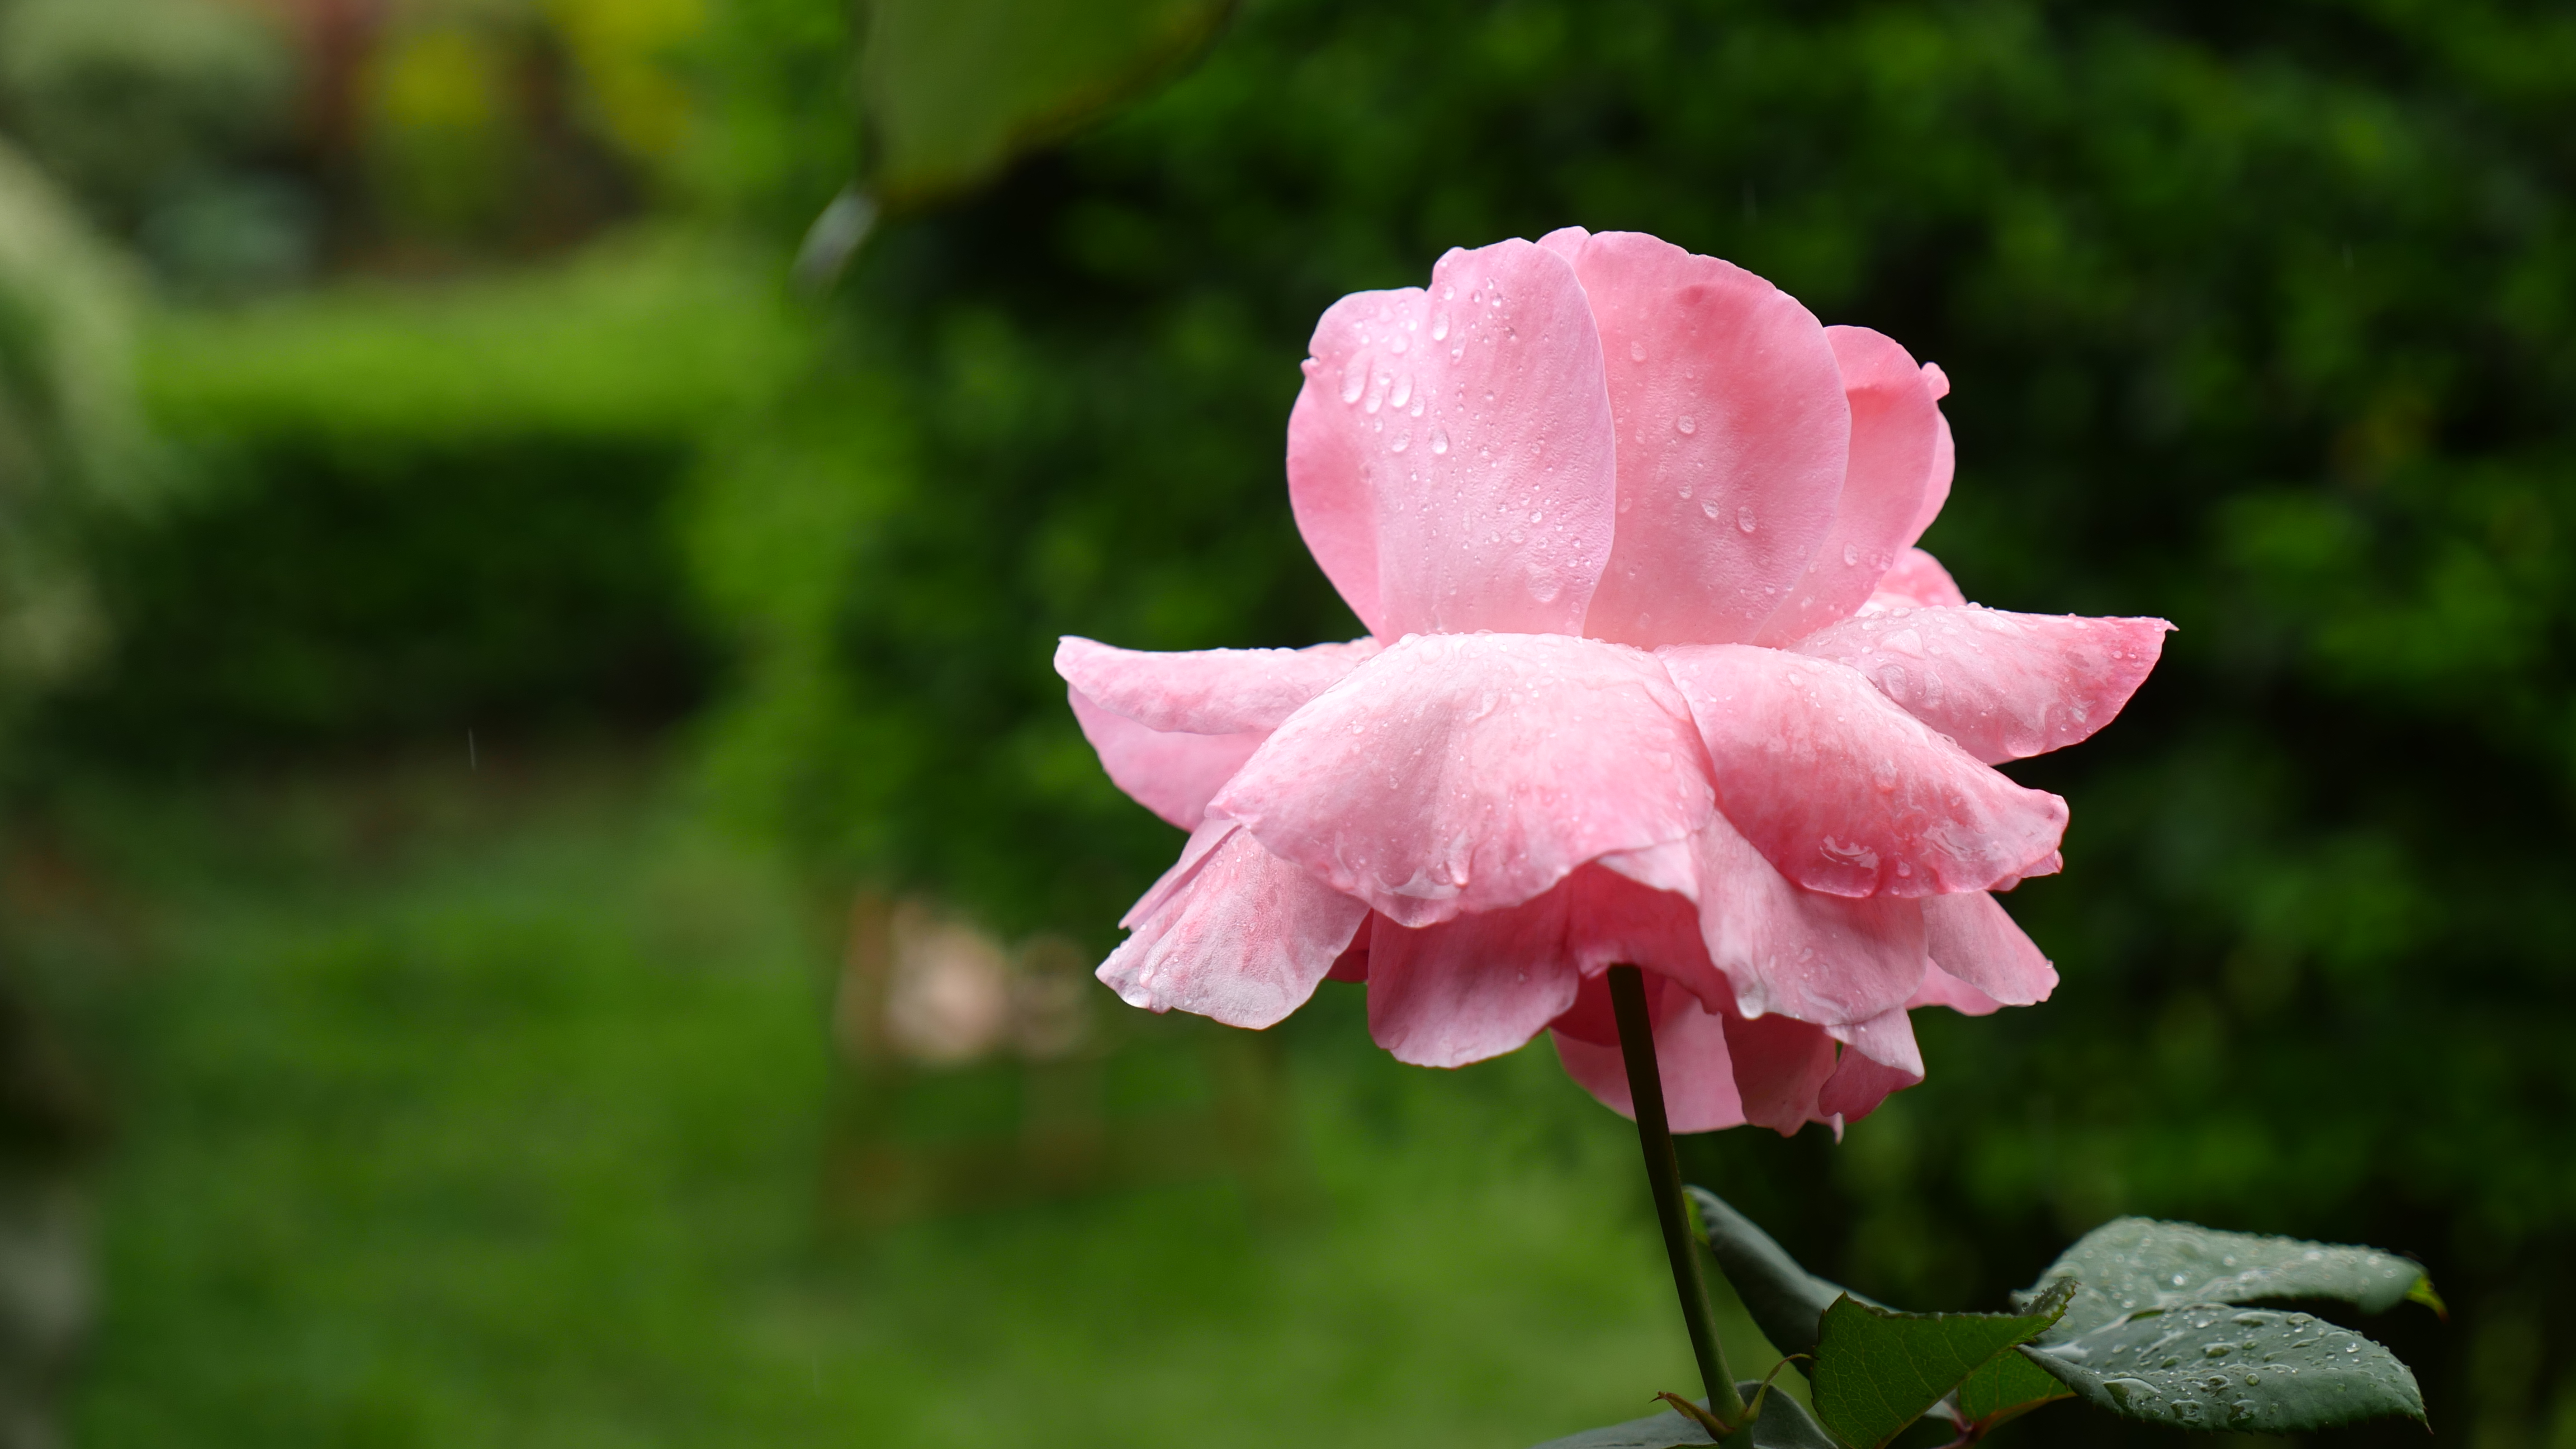
flower, plant, petal, Hybrid tea rose, rose, natural landscape, grass, rosa centifolia, herbaceous plant, flowering plant, rose family, floribunda, rose order, annual plant, garden roses, shrub, Pedicel, bud, china rose, wildflower, plant stem, peony, landscape, pink family, moisture, blossom, magenta, macro photography, garden, coquelicot, malvales, grassland